List of international presidential trips made by Samia Suluhu Hassan

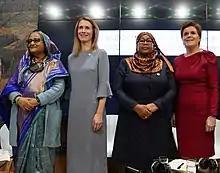
Samia Suluhu Hassan at COP26 in Glasgow in 2021

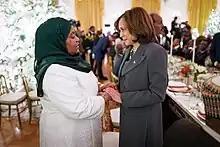
Samia Suluhu meeting with US Vice President Kamala Harris at the United States–Africa Leaders Summit 2022

The following international trips were made by Samia Suluhu in 2021. She made 11 official trips to 10 different countries, totaling 28 days of official business travel outside the country.